Star Theatre, Darwin

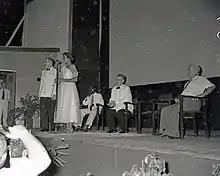
Ngarla Kunoth speaking at the Darwin premiere of Jedda at the Star Theatre in 1955.

The business was leased to manager Tom Harris who later purchased the theatre. Harris was a popular figure in Darwin.